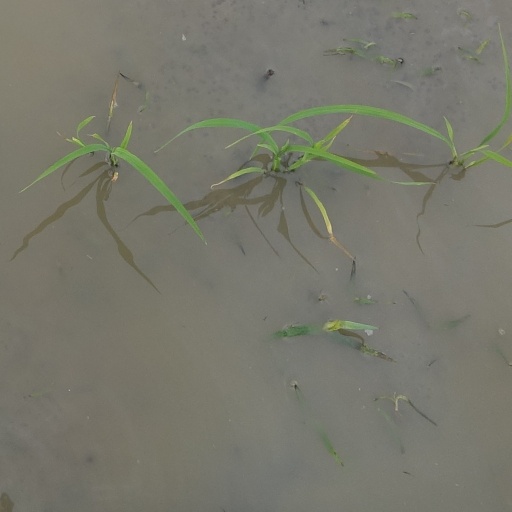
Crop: rice